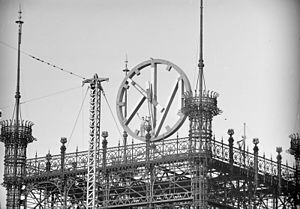
NK-klockan / Billeder
NK-klockan er et roterende neonskilt i Stockholm som findes på taget af varehuset NK, Hamngatan 18-20. Det blev monteret i 1939 på Telefontornet, blev taget ned i 1953 og fik senest 1954 sin nuværende plads.